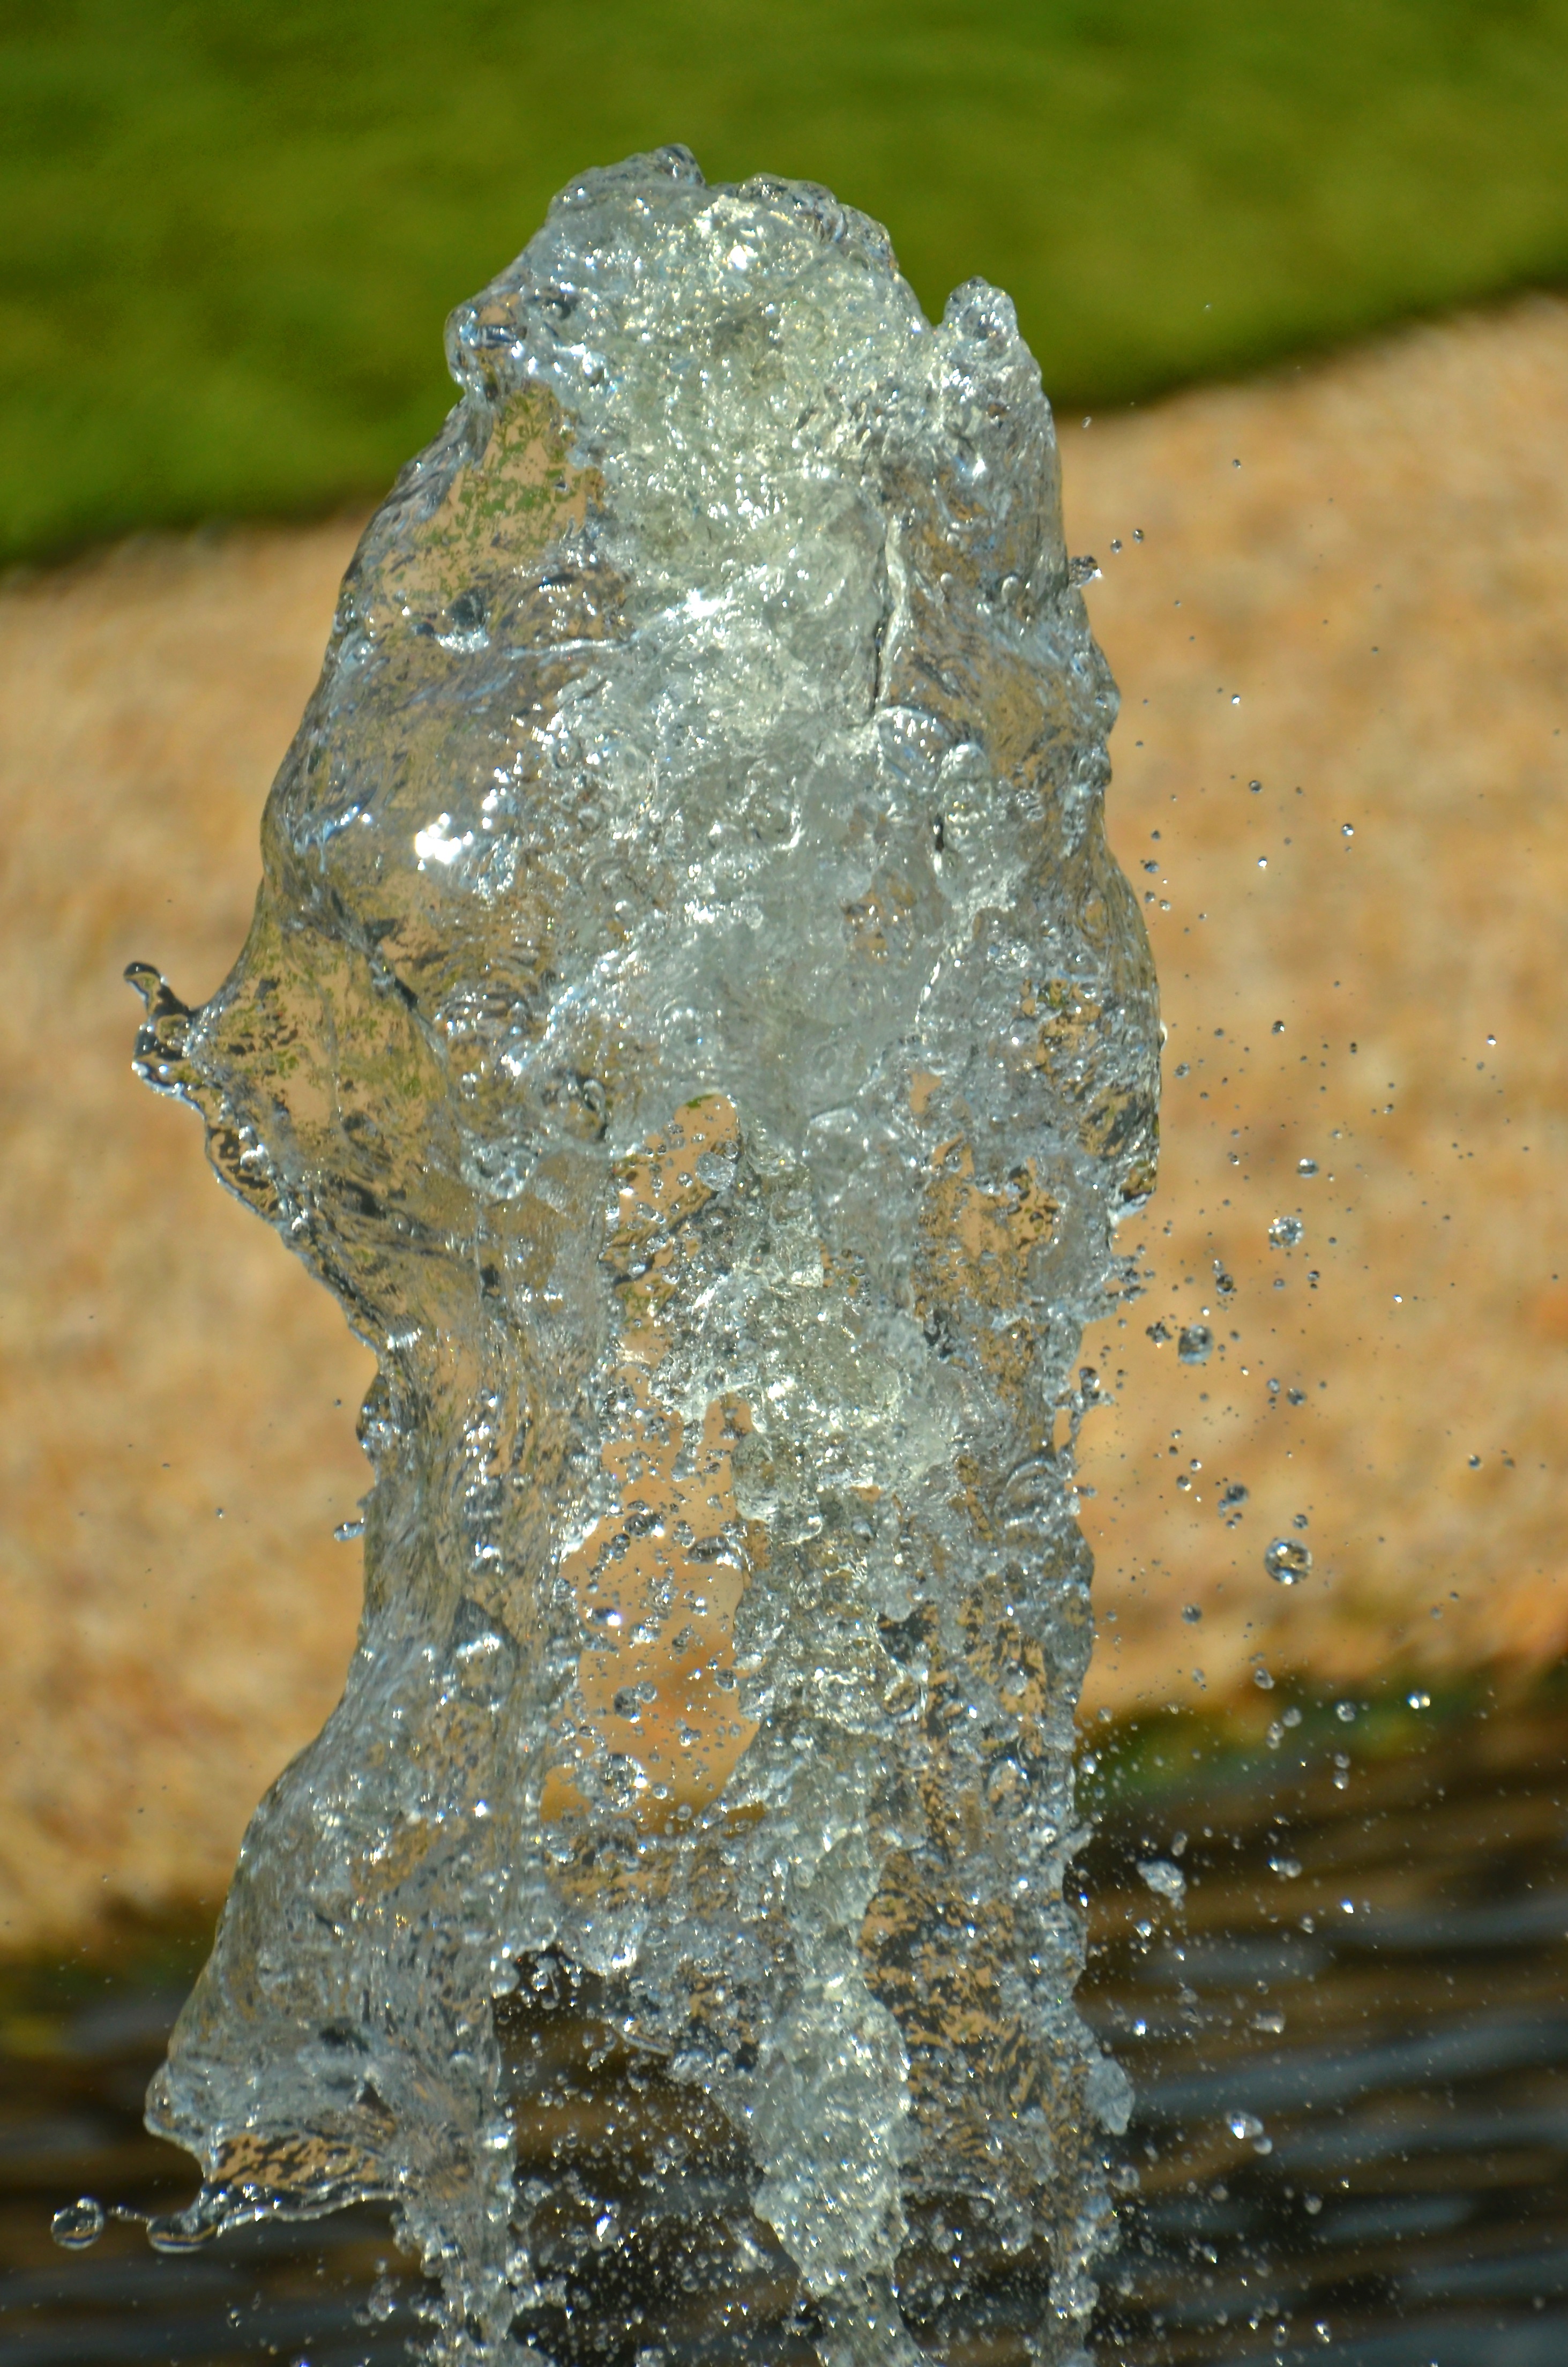
water, nature, rock, white, leaf, wet, foam, ice, reflection, material, bubble, sculpture, fountain, water feature, freezing, beaded, water games, inject